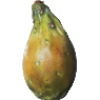
Label: Cactus fruit 1